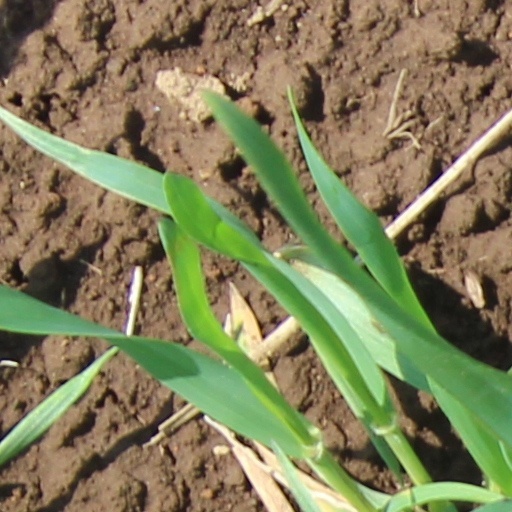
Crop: wheat